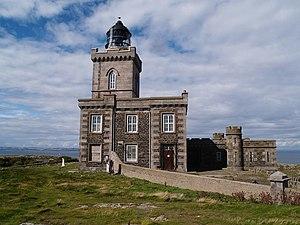
Le phare de l'île de May ou phare Stevenson est le phare actuel de l'île de May, une ile qui se situe au nord de l'estuaire de Firth of Forth dans le comté de Fife au sud-est de l'Écosse.
"May est une île du Royaume-Uni qui se situe au nord de l'embouchure du Firth of Forth, à environ 8 kilomètres de l'Écosse continentale. Son étendue est faible : à peine 1 800 mètres de longueur sur moins de 500 mètres de largeur. Depuis 1956 l'île possède le label de ""Réserve naturelle nationale"" et est administrée par le Nature Conservancy Council, aujourd'hui dénommé le Scottish Natural Heritage, même si May était jusqu'en 1989 la propriété du Northern Lighthouse Board. Du fait de la multitude d'oiseaux de mer et de phoques qui y vivent, l'île bénéficie d'une protection particulière, comme plusieurs autres îles du Firth of Forth : la Forth Islands Special Protection Area.